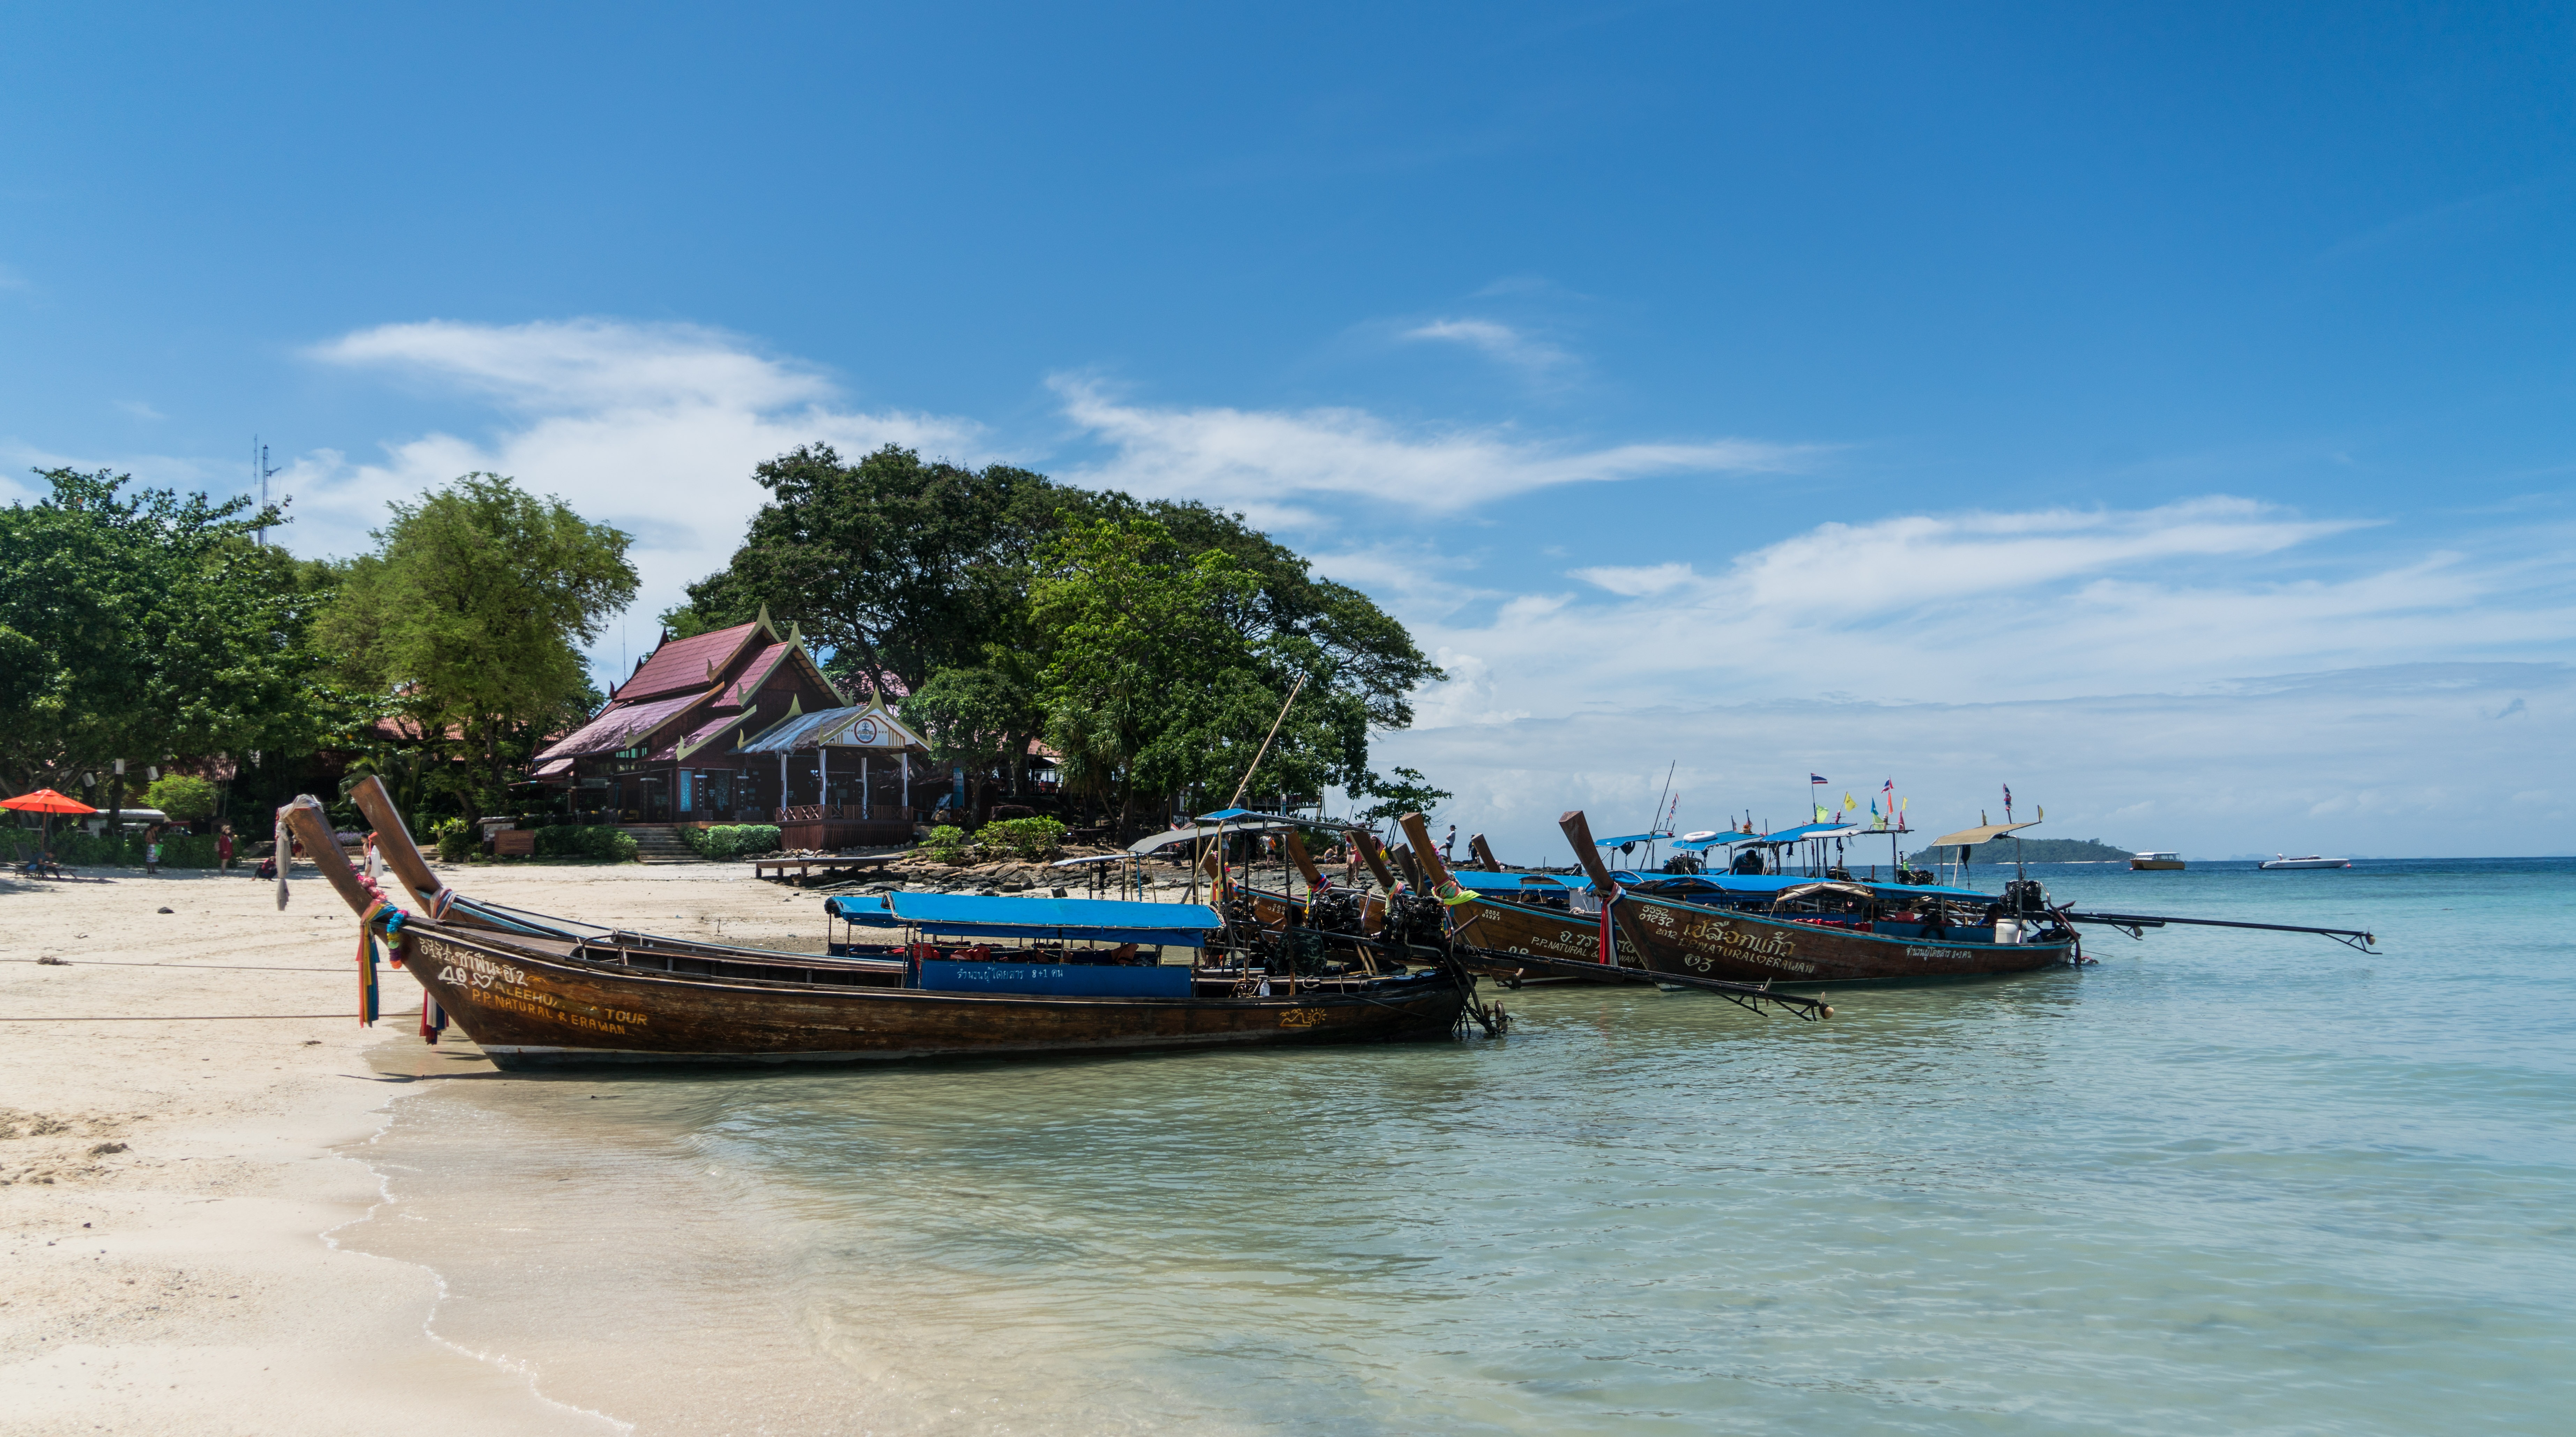
beach, landscape, sea, coast, tree, water, nature, outdoor, sand, sky, boat, summer, vacation, travel, coastline, vehicle, paradise, tropical, seascape, holiday, bay, island, asia, blue, tourism, thailand, turquoise, boating, exotic, thai, andaman, destination, fishing vessel, phi phi island, wooden boats, phuket, long tail boat